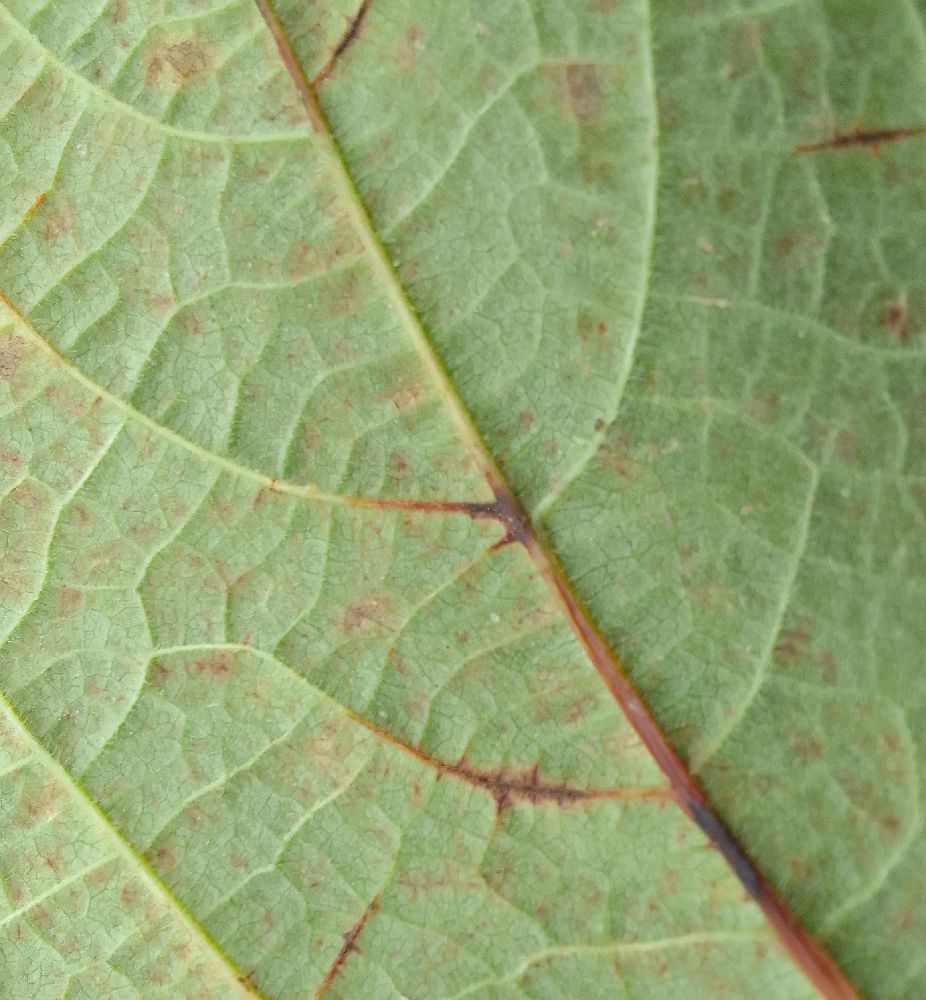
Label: anthracnose